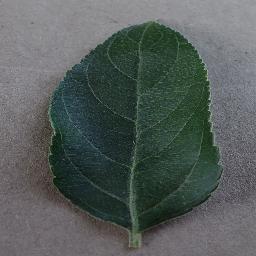
Label: Apple___healthy